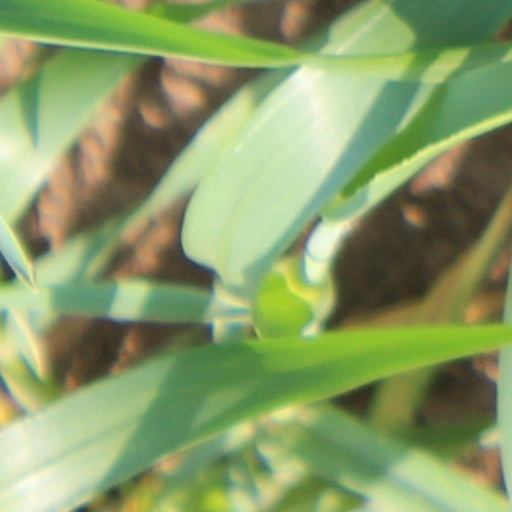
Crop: wheat